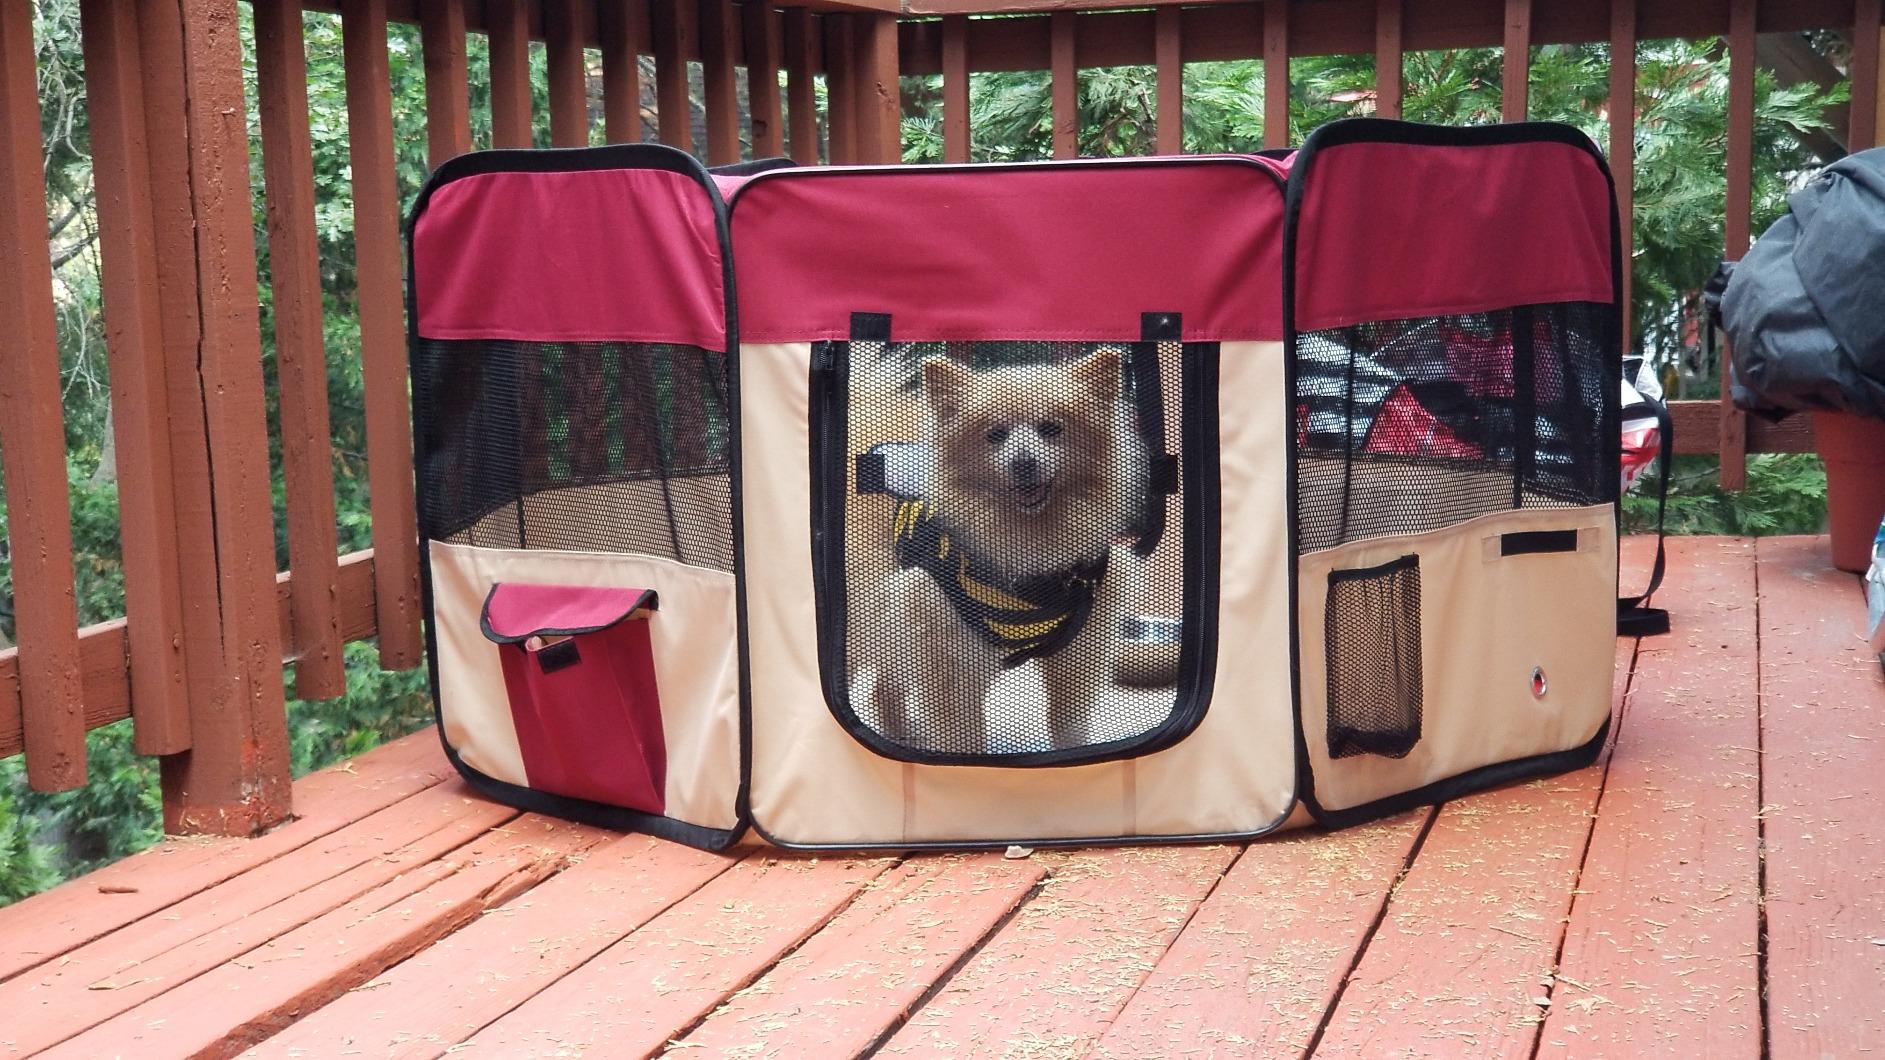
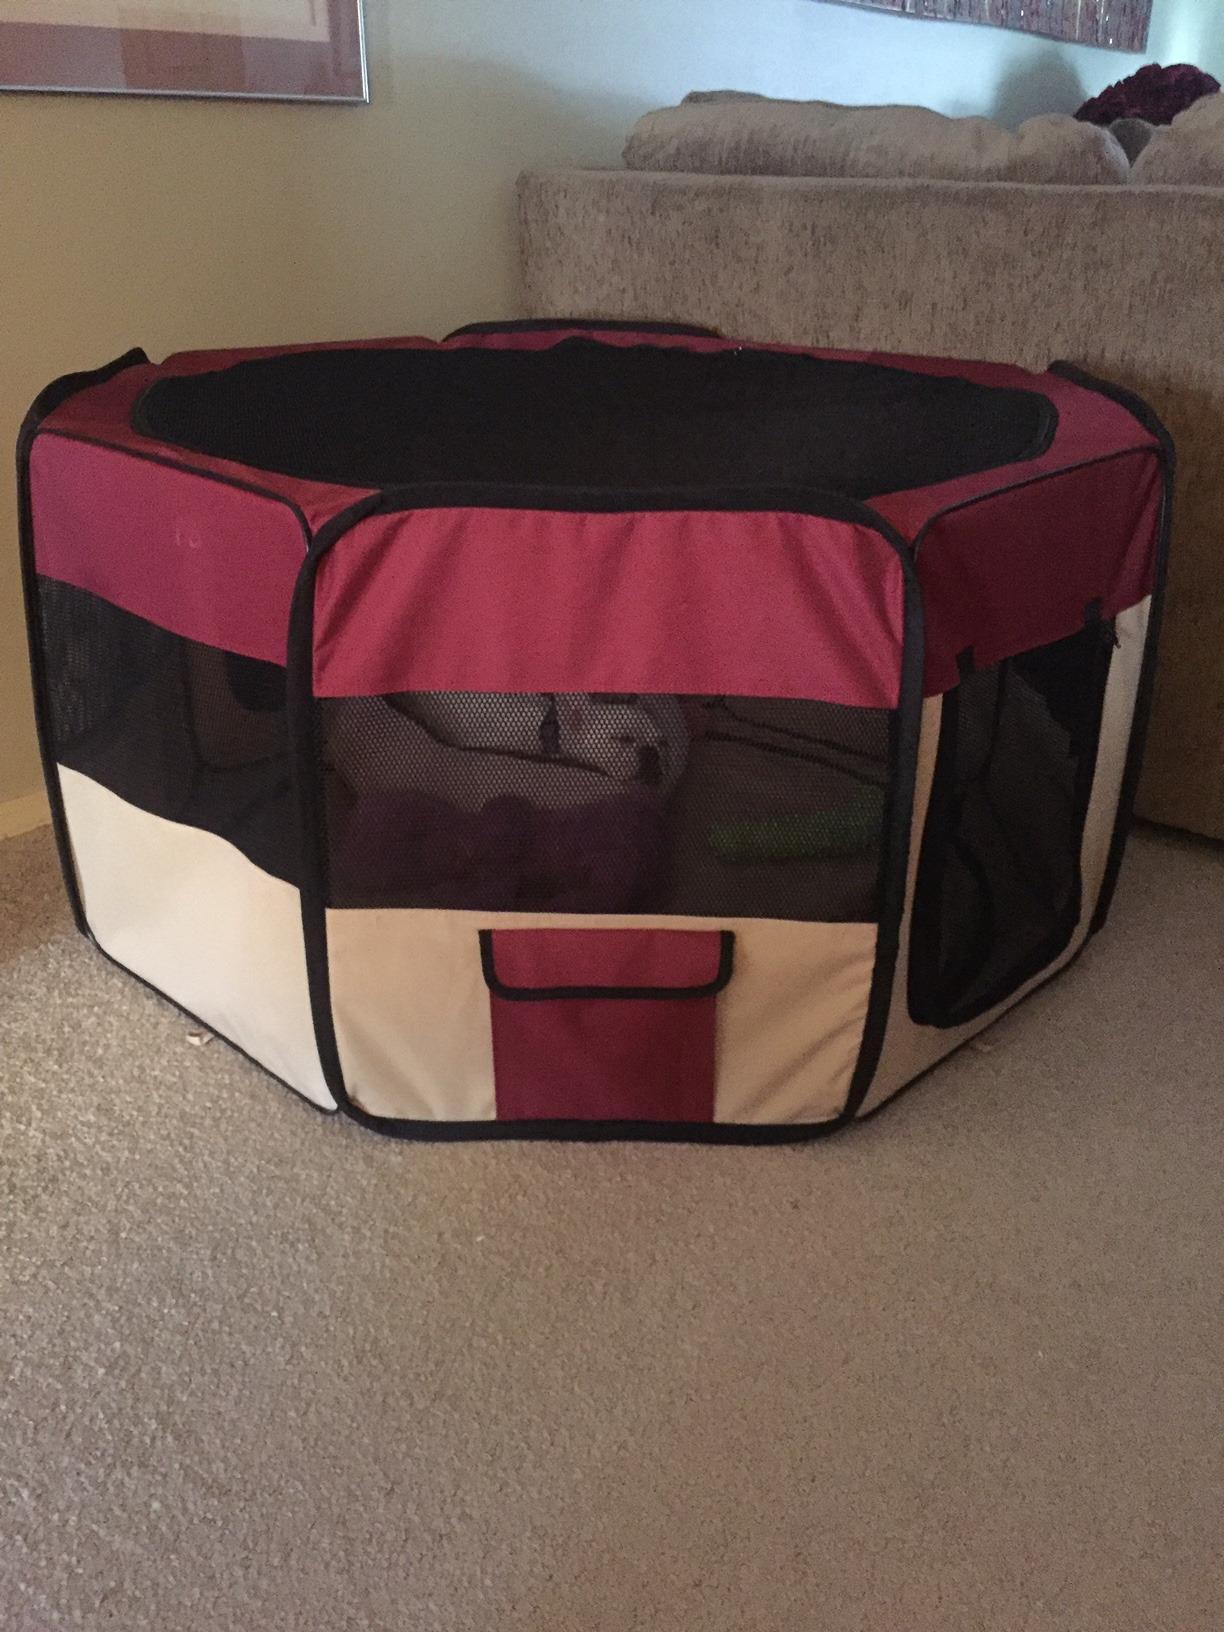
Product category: items_kennel
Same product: yes